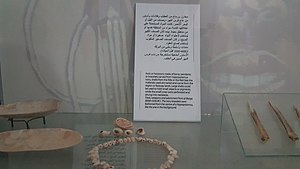
Nubien / Oldtid
Værktøjer, våben og pynt fra El-Barga (6000–5500 f.Kr.).
Nubien er i dag et område i det sydlige Egypten og det nordlige Sudan langs Nilen. Nubien var tidligere et uafhængigt kongedømme.